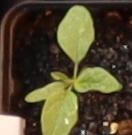
Label: Palmer Amaranth